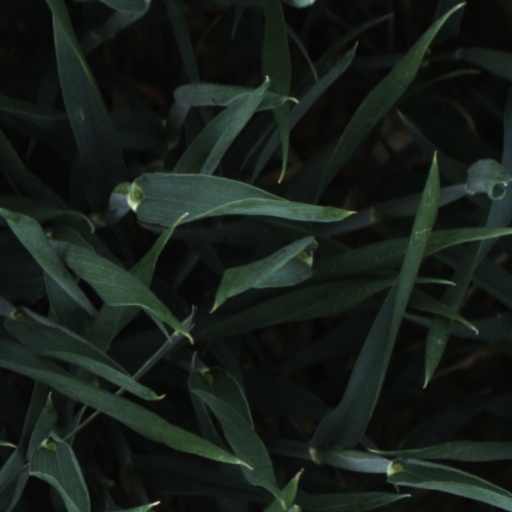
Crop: wheat